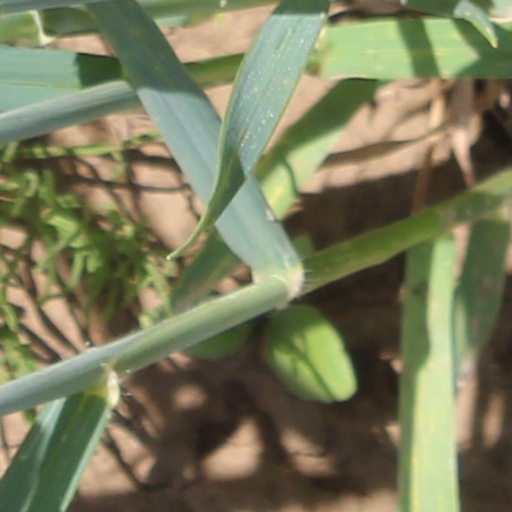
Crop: wheat